U Orionis

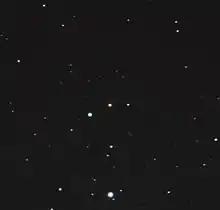
U Orionis in the center of the image at approx visual mag. 12 on February 5th 2017

It was discovered on 1885 December 13 by J.E. Gore and initially it was thought to be a nova in the early stages of decline ("Gore's Nova" and "NOVA Ori 1885" as still listed in SIMBAD), but a spectrum taken at Harvard showed features similar to that of Mira. Thus U Orionis became the first long period variable to be identified by a photograph of its spectrum.